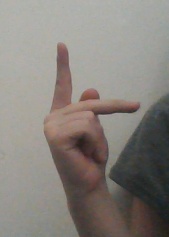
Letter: dha